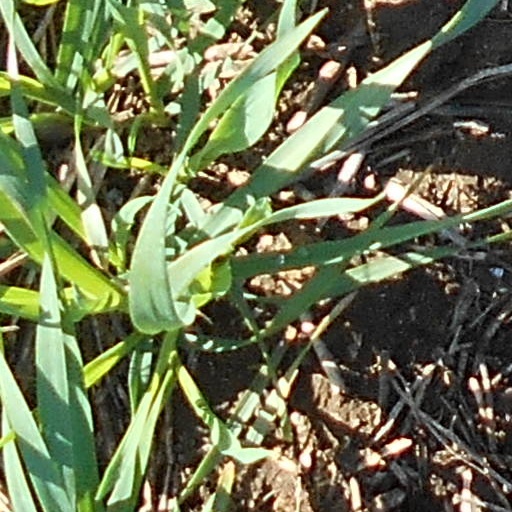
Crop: wheat